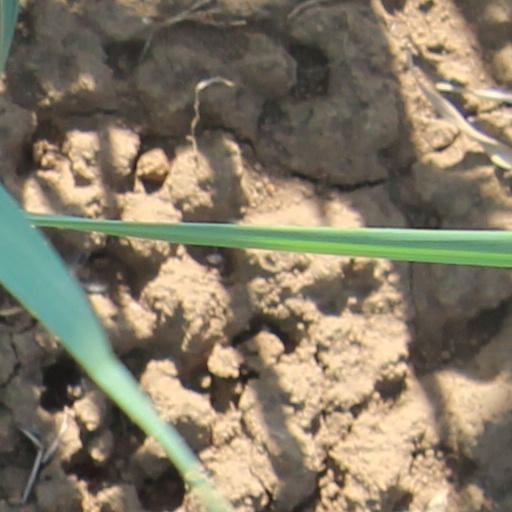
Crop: wheat